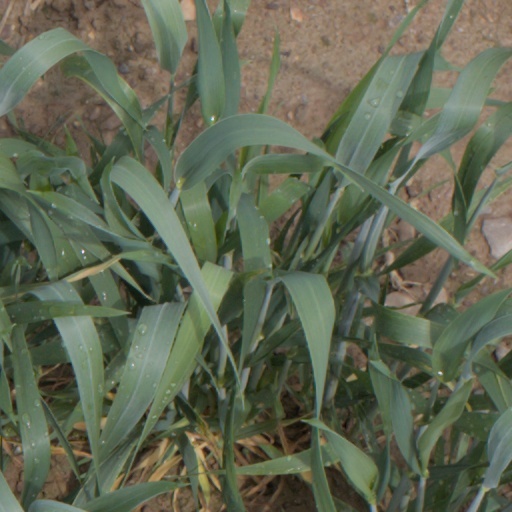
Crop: wheat